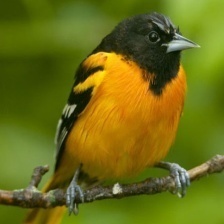
Species: BALTIMORE ORIOLE
Scientific name: ICTERUS GALBULA